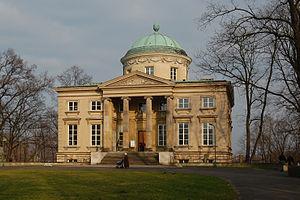
Le palais de Królikarnia, dans le quartier de Mokotów, à Varsovie (Pologne). This is a retouched picture, which means that it has been digitally altered from its original version. Modifications: perspective correction and colour aberrations corrected.